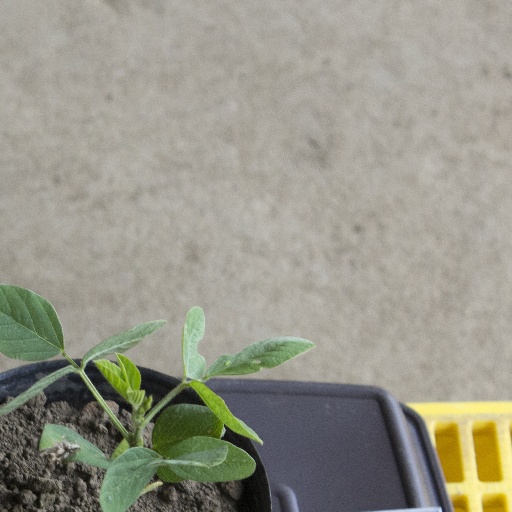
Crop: soybean